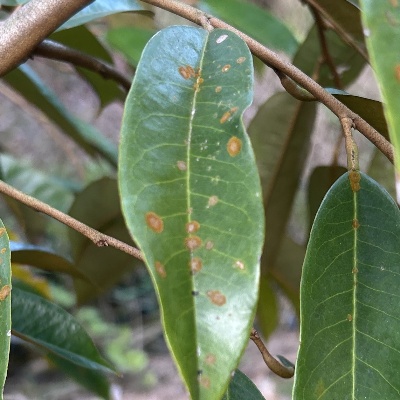
Label: Leaf_Algal